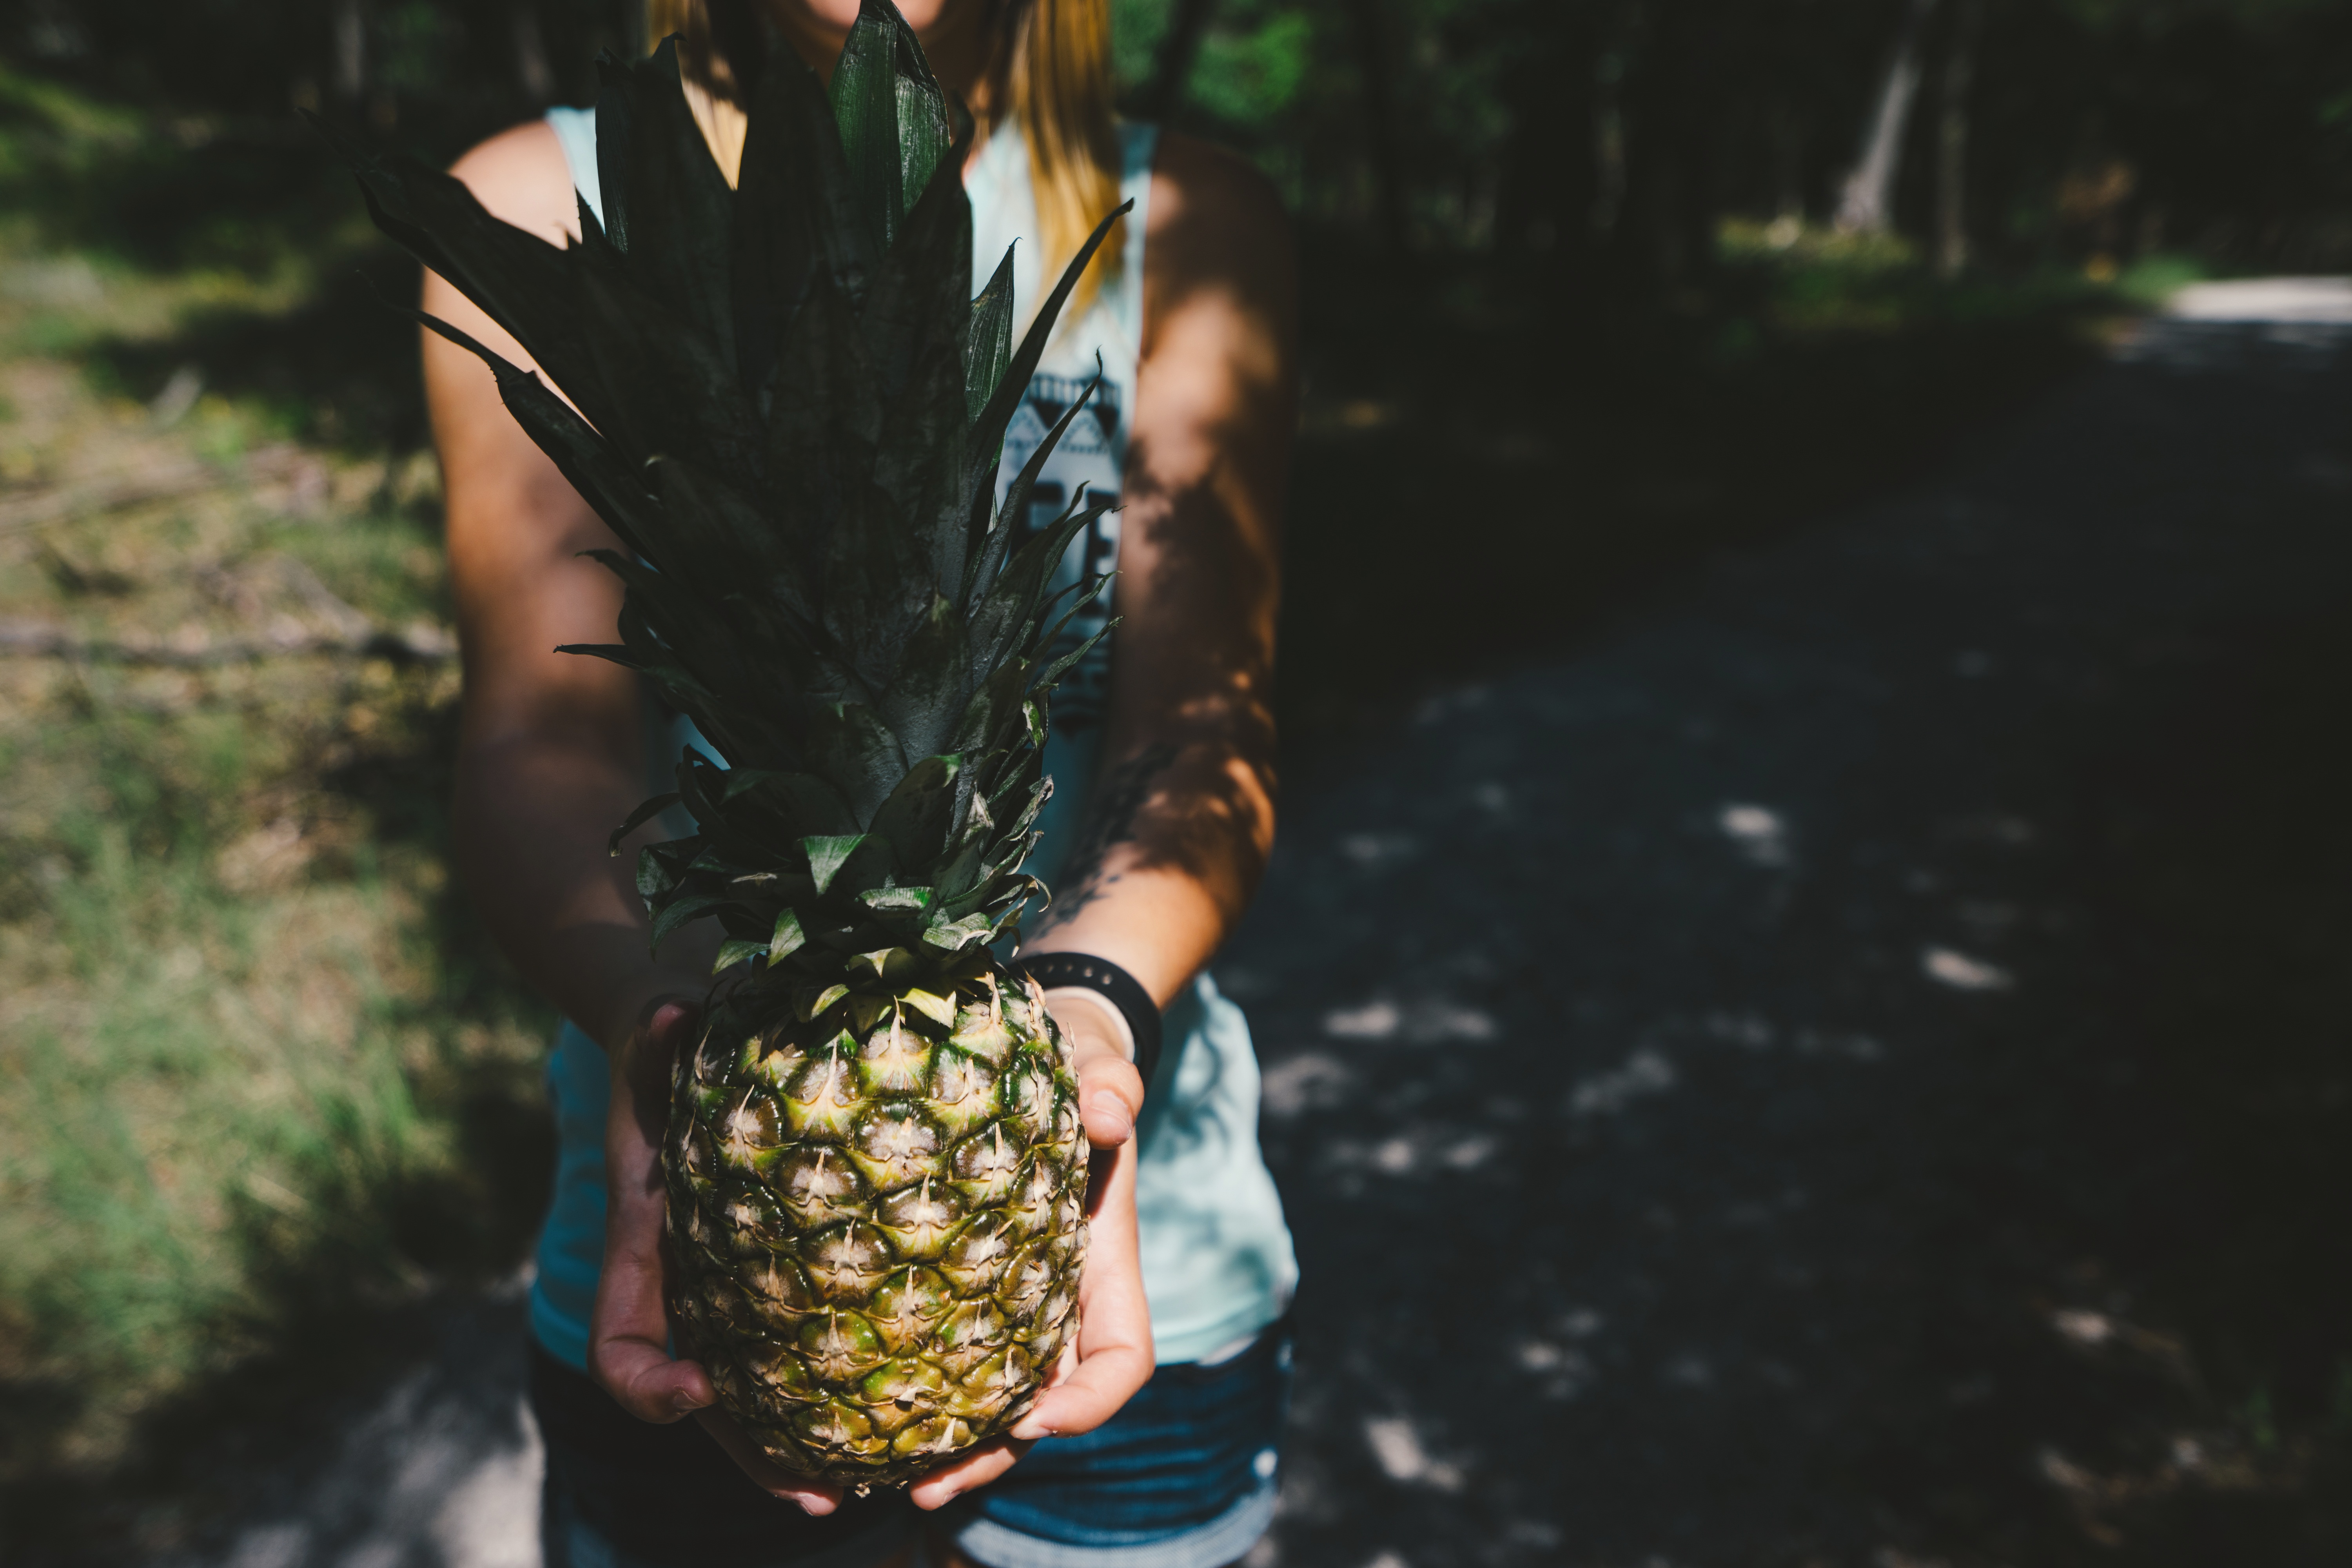
tree, grass, person, plant, girl, woman, fruit, leaf, flower, female, spring, green, jungle, autumn, season, pineapple, tropical fruit, female hand